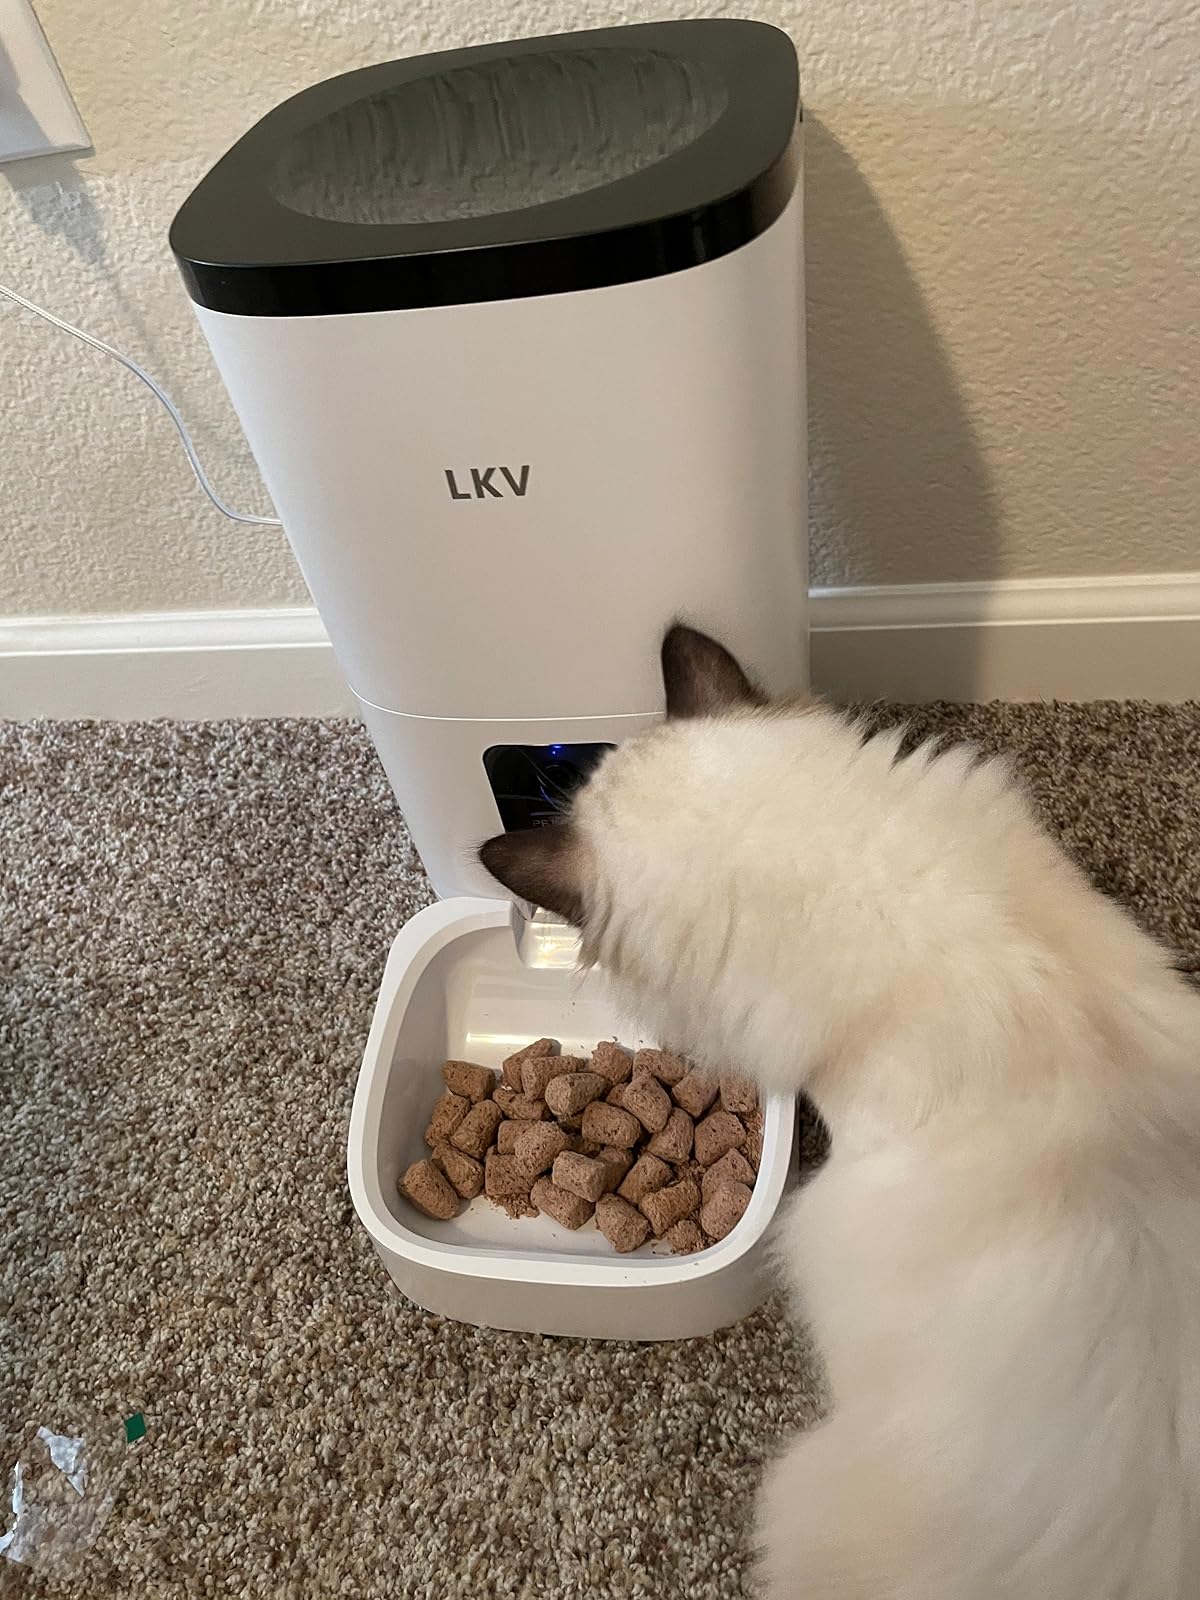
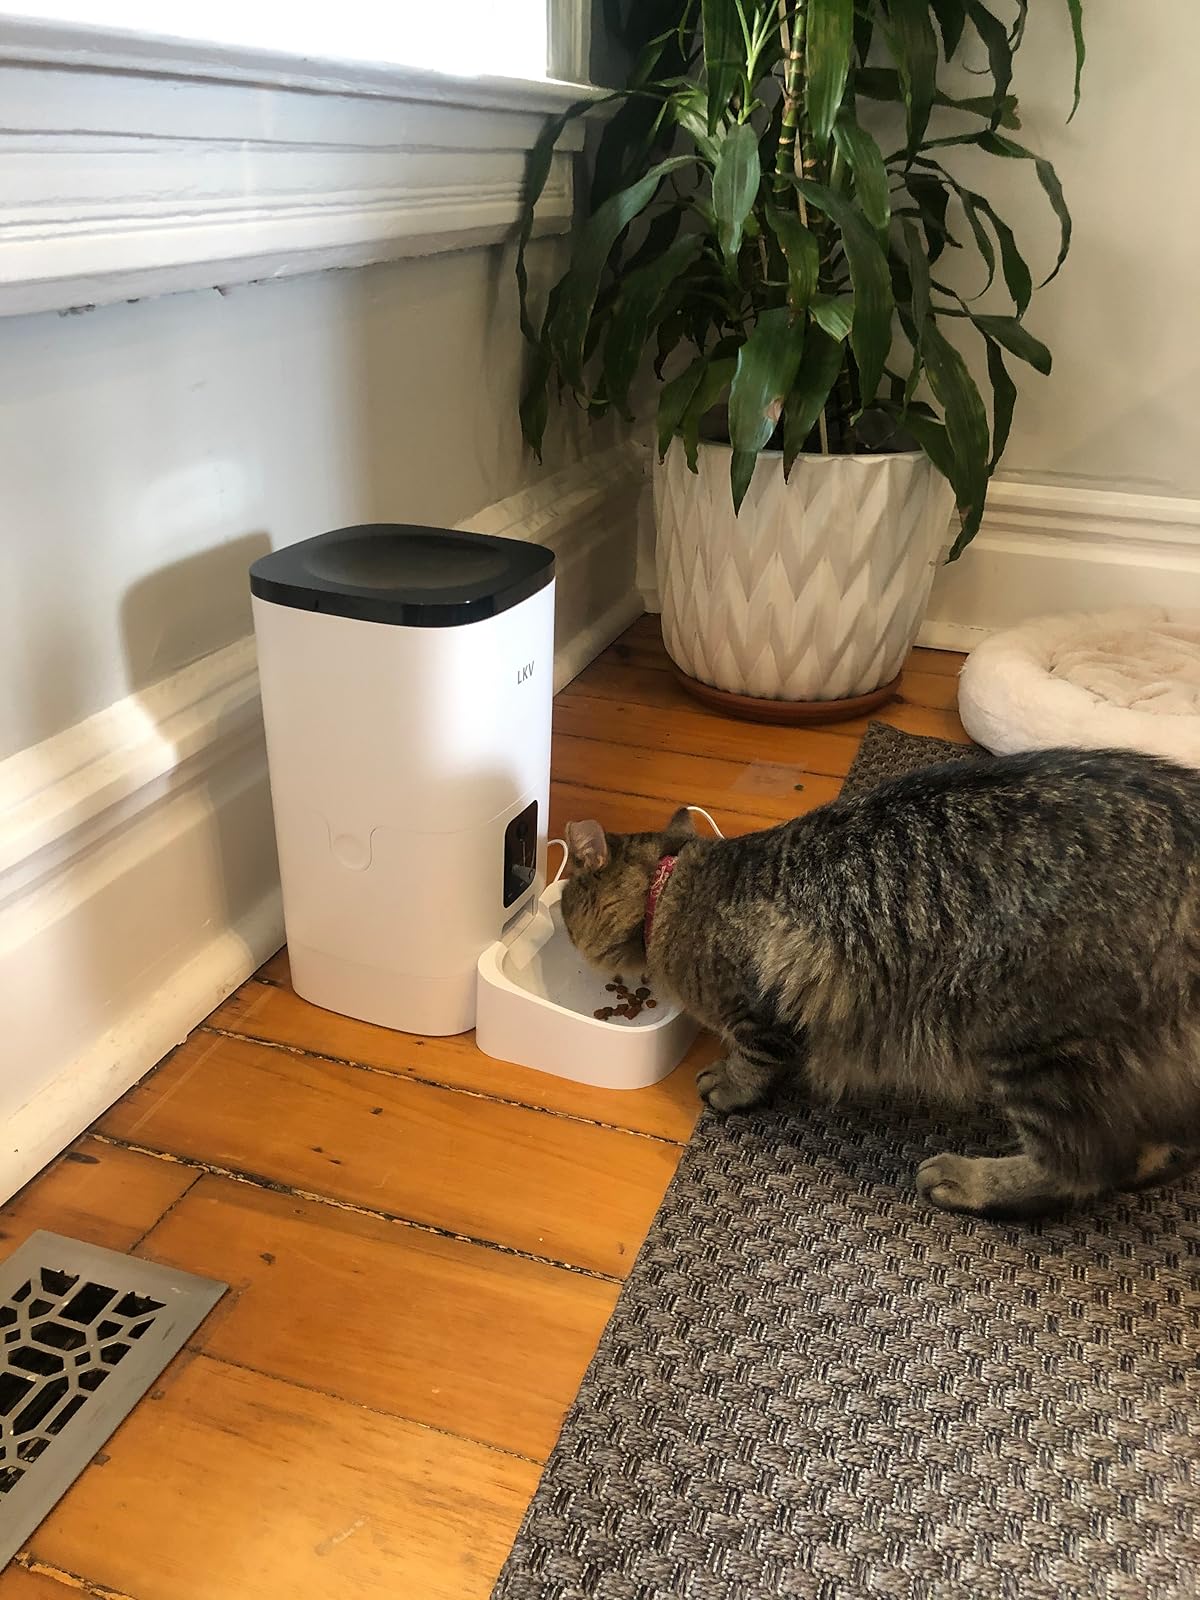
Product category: items_feeder
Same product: yes